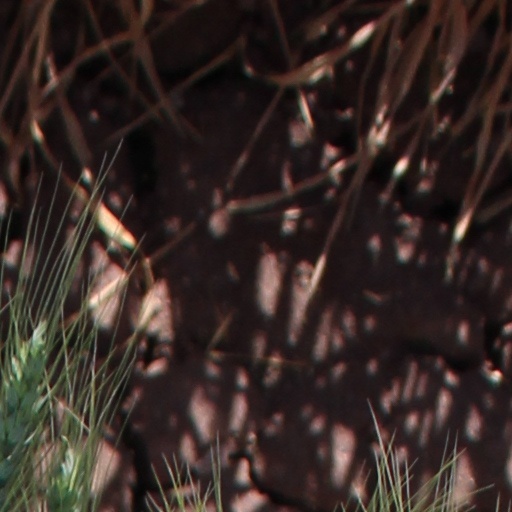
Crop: wheat